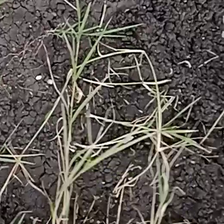
Weed species: Harali_(Cynodon_dactylon)